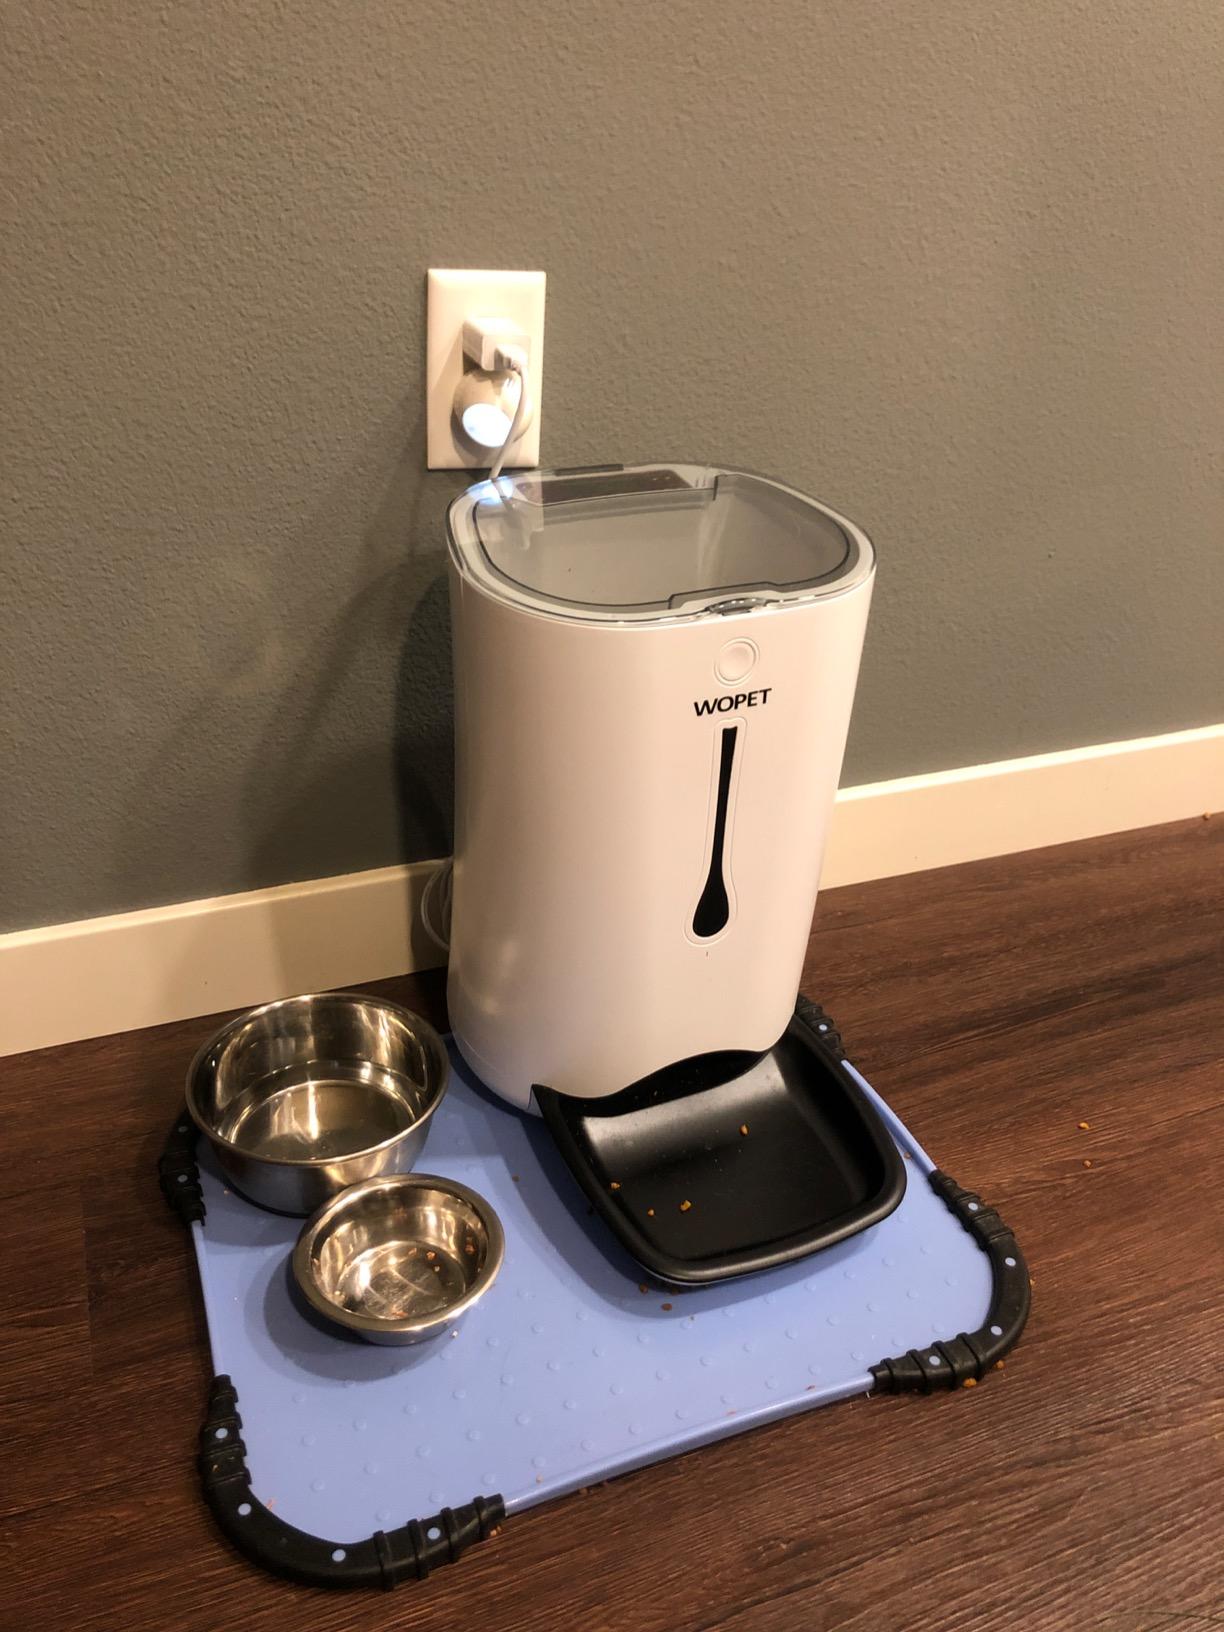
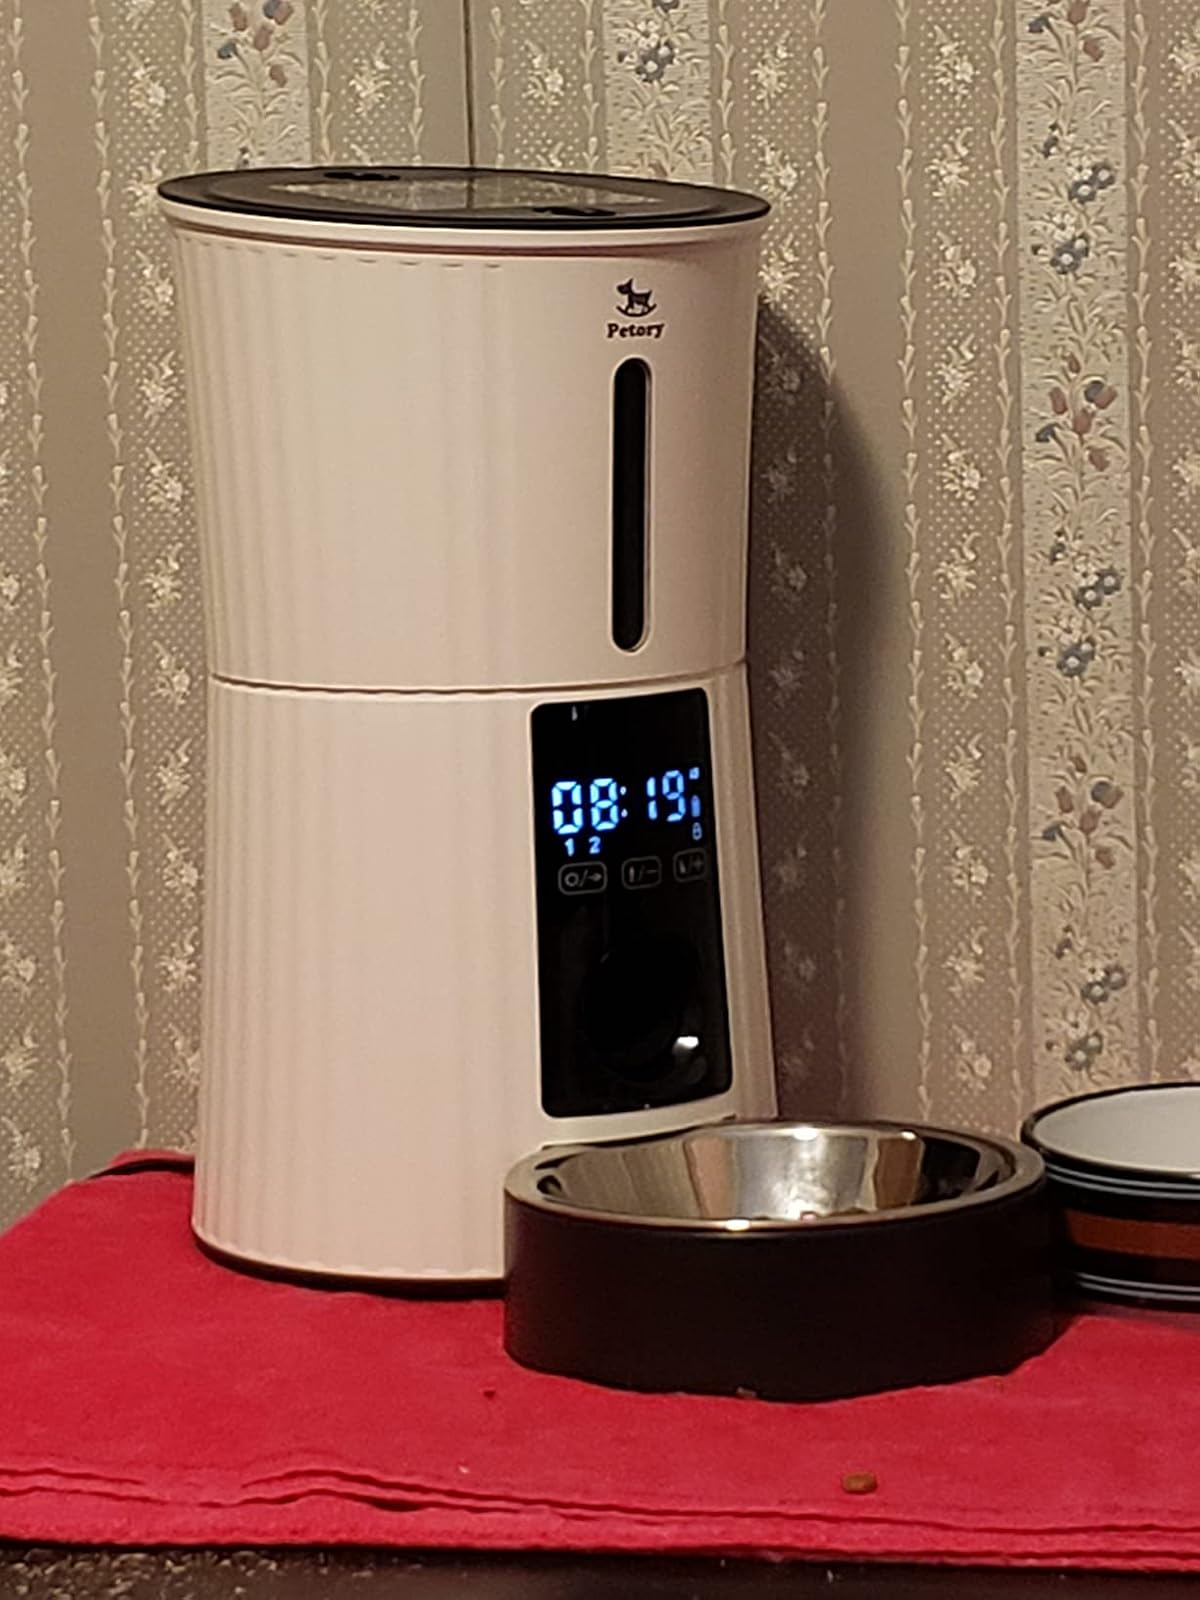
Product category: items_feeder
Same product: no